Old Colony Street Railway

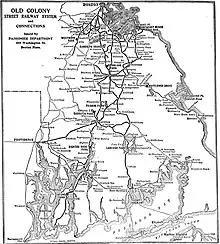
1908 map

The Old Colony St. Ry. was purchased by and consolidated with the Boston and Northern Street Railway on July 1, 1911. The B&N was renamed the Bay State on August 8, 1911, and the Bay State was acquired by Eastern Massachusetts Street Railway Company on January 15, 1919.